Super Bowl LVIII

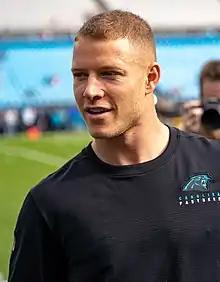
Christian McCaffrey caught the 49ers' first touchdown of the game. (McCaffrey pictured in 2019 with Carolina)

On January 18, 2024, the NFL announced that country music singer Reba McEntire would perform the U.S. national anthem. Actor Daniel Durant performed the national anthem in American Sign Language. In addition, rapper Post Malone performed "America the Beautiful" and R&B singer Andra Day accompanied by six female backup singers performed "Lift Every Voice and Sing", with actress Anjel Piñero and actor Shaheem Sanchez performing both songs in ASL.